Padstow

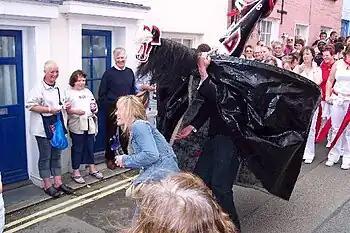
The 'Old Oss' capturing a passing maiden during the Mayday festival

The approach from the sea into the River Camel is partially blocked by the Doom Bar, a bank of sand extending across the estuary which is a significant hazard to shipping and the cause of many shipwrecks. A lifeboat station was established in 1827.